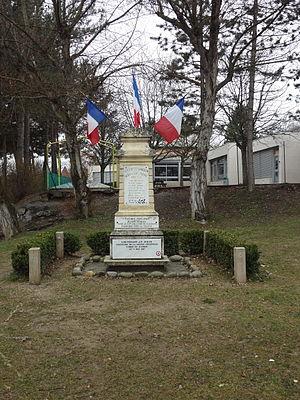
Aiglun est une commune française, située dans le département des Alpes-de-Haute-Provence en région Provence-Alpes-Côte d'Azur.